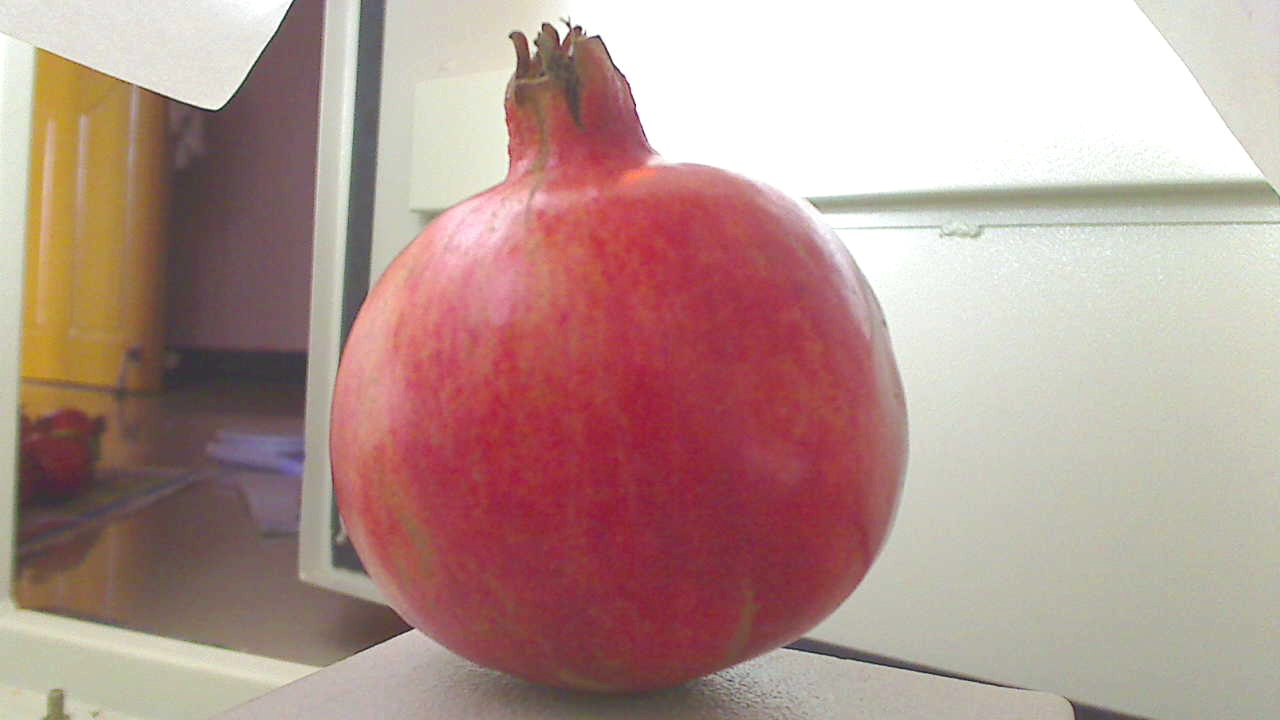
Grade: grade-2
Quality: quality-4